The Pigeon and the Dove

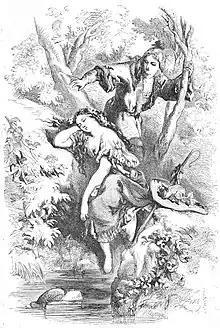
Illustration for "The Pigeon and the Dove" by John Gilbert, 1856

The Pigeon and the Dove (French: "Le Pigeon et la Colombe") is a French literary fairy tale written by Marie Catherine d'Aulnoy and published in her book "New Tales, or Fairies in Fashion" ("Contes Nouveaux ou Les Fees a la Mode") written in 1698.